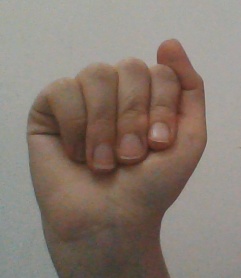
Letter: saad